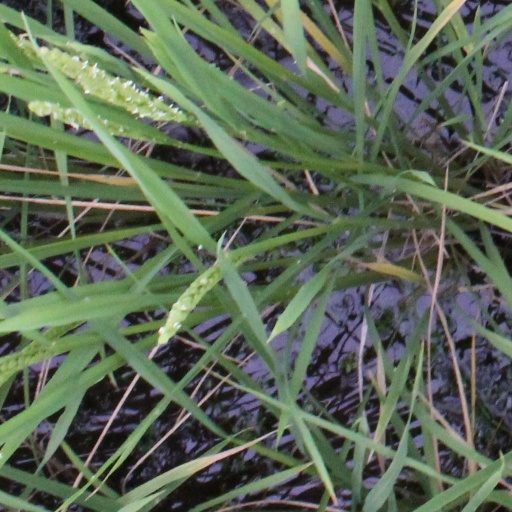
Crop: rice